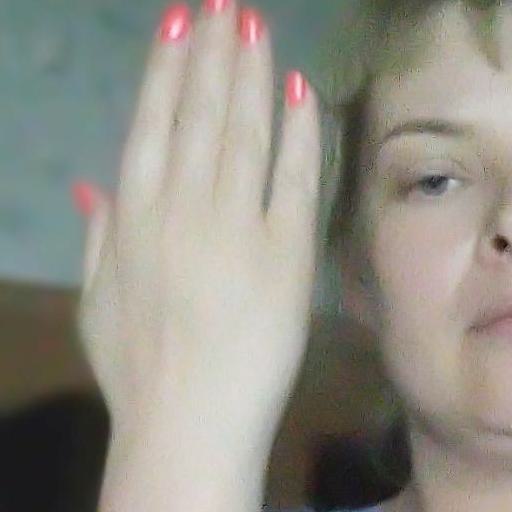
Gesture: stop_inverted